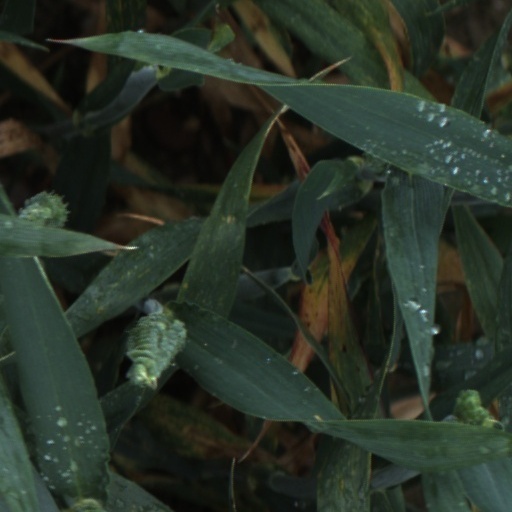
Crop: wheat